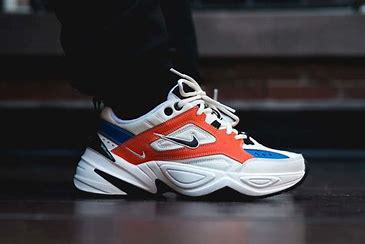
Brand: Nike
Model: M2K Tekno